Václav Kopecký

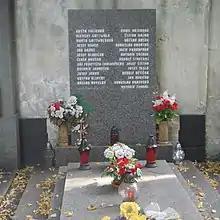
Olšany Cemetery, grave of Czech Communist politicians whose urns had originally been kept at the National Monument at Vítkov

In post-war Czechoslovakia, Kopecký served as Minister of Information (1945–1953) and Minister of Culture (1953–1954). As Minister of Information, Kopecký surrounded himself with writers and artists close to the KSČ. Czech poet František Halas led the ministry's publishing department; writer Ivan Olbracht headed the radio department; visual artist Adolf Hoffmeister the foreign affairs department; and a film department was headed by Vítězslav Nezval. Under Kopecký's leadership, the Ministry of Information adapted the Nazi government's management of book publication under the guise of needing to replace the books destroyed during the Nazi occupation. Publishers had to submit their books to the publishing department of the Ministry of Information half a year in advance for review. This process did not initially involve ideological censorship and was aimed at freeing writers from the demands of the free market. After the death of Jan Masaryk, Kopecký instructed the media not to mention Masaryk's name.